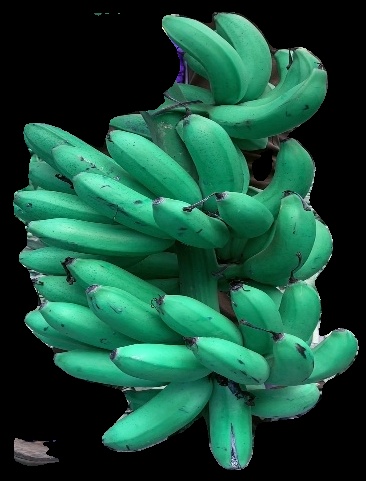
Variety: rasbale
Grade: grade1